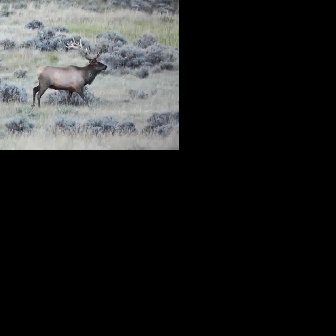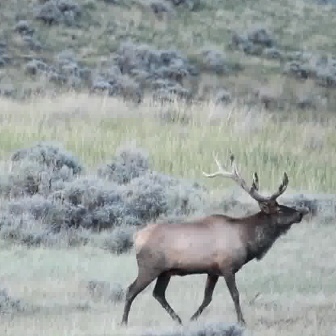
  Please identify the target specified by the bounding box [32,36,107,111] in the first image and locate it in the second image. Return the coordinates in [x_min,y_min,x_max,y_max] format.
Answer: [118,148,300,330]